Phyllis Sellick

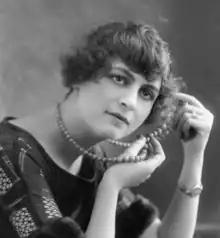
in 1920

Phyllis Sellick, OBE (16 June 191126 May 2007) was a British pianist and teacher, best known for her partnership with her pianist husband Cyril Smith.